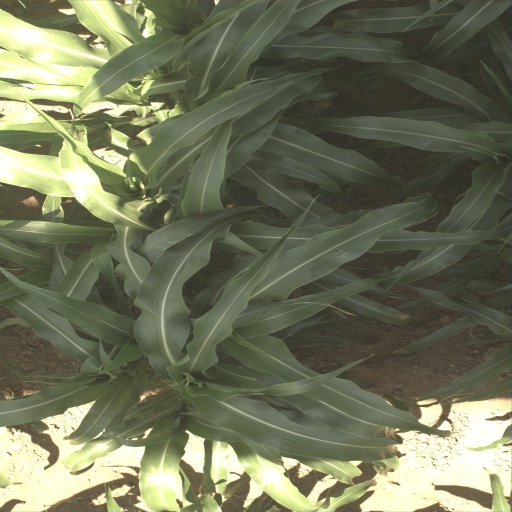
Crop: sorghum